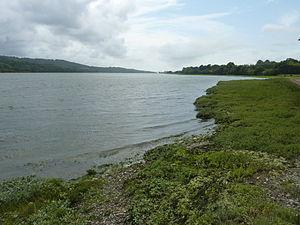
La Forest-Landerneau
L’Élorn est un fleuve côtier du département du Finistère en région Bretagne, qui se jette dans la rade de Brest qui communique avec l'océan Atlantique. L’Élorn sépare les pays bretons du Léon, au nord, de la Cornouaille au sud. C'est l'un des derniers cours d'eau français où la pêche du saumon est toujours possible, malgré la pollution récurrente dont elle est l'objet.
La Forest-Landerneau [la fɔʁε lɑ̃dεʁno] est une commune du département du Finistère dans la région Bretagne, en France.